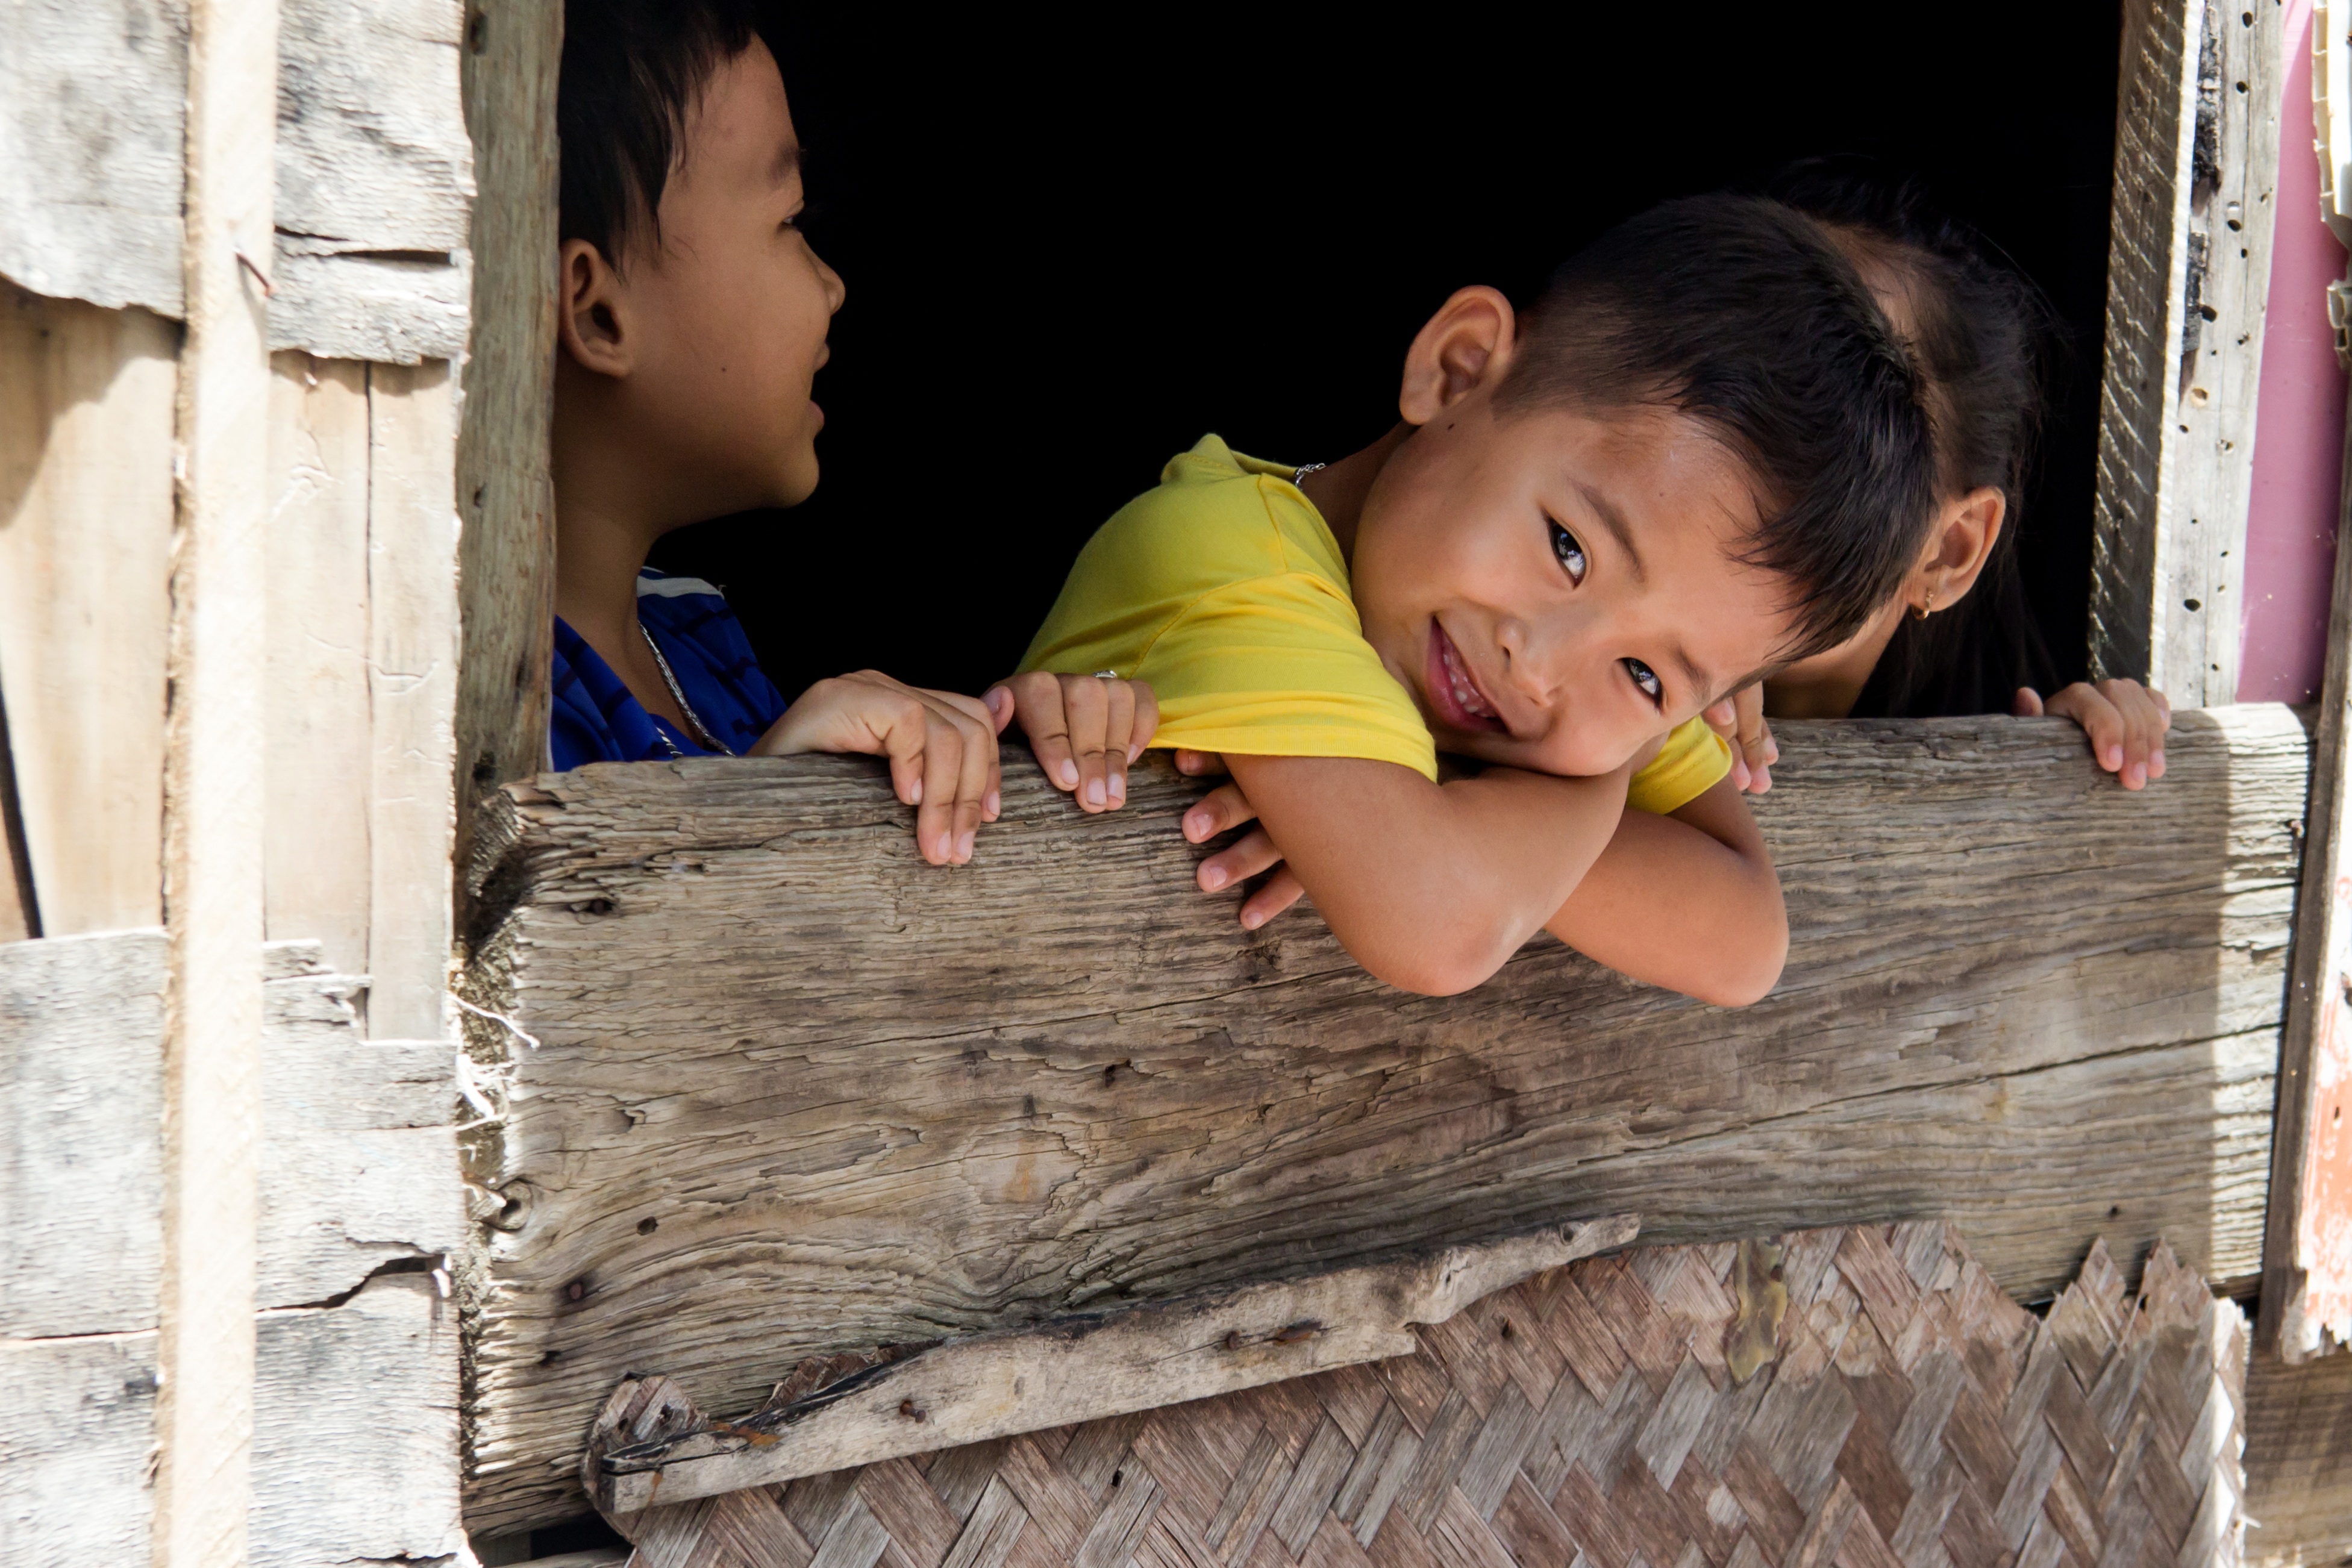
person, people, play, home, male, young, sitting, child, page, knife, write, children, photograph, gloomy, vung tau